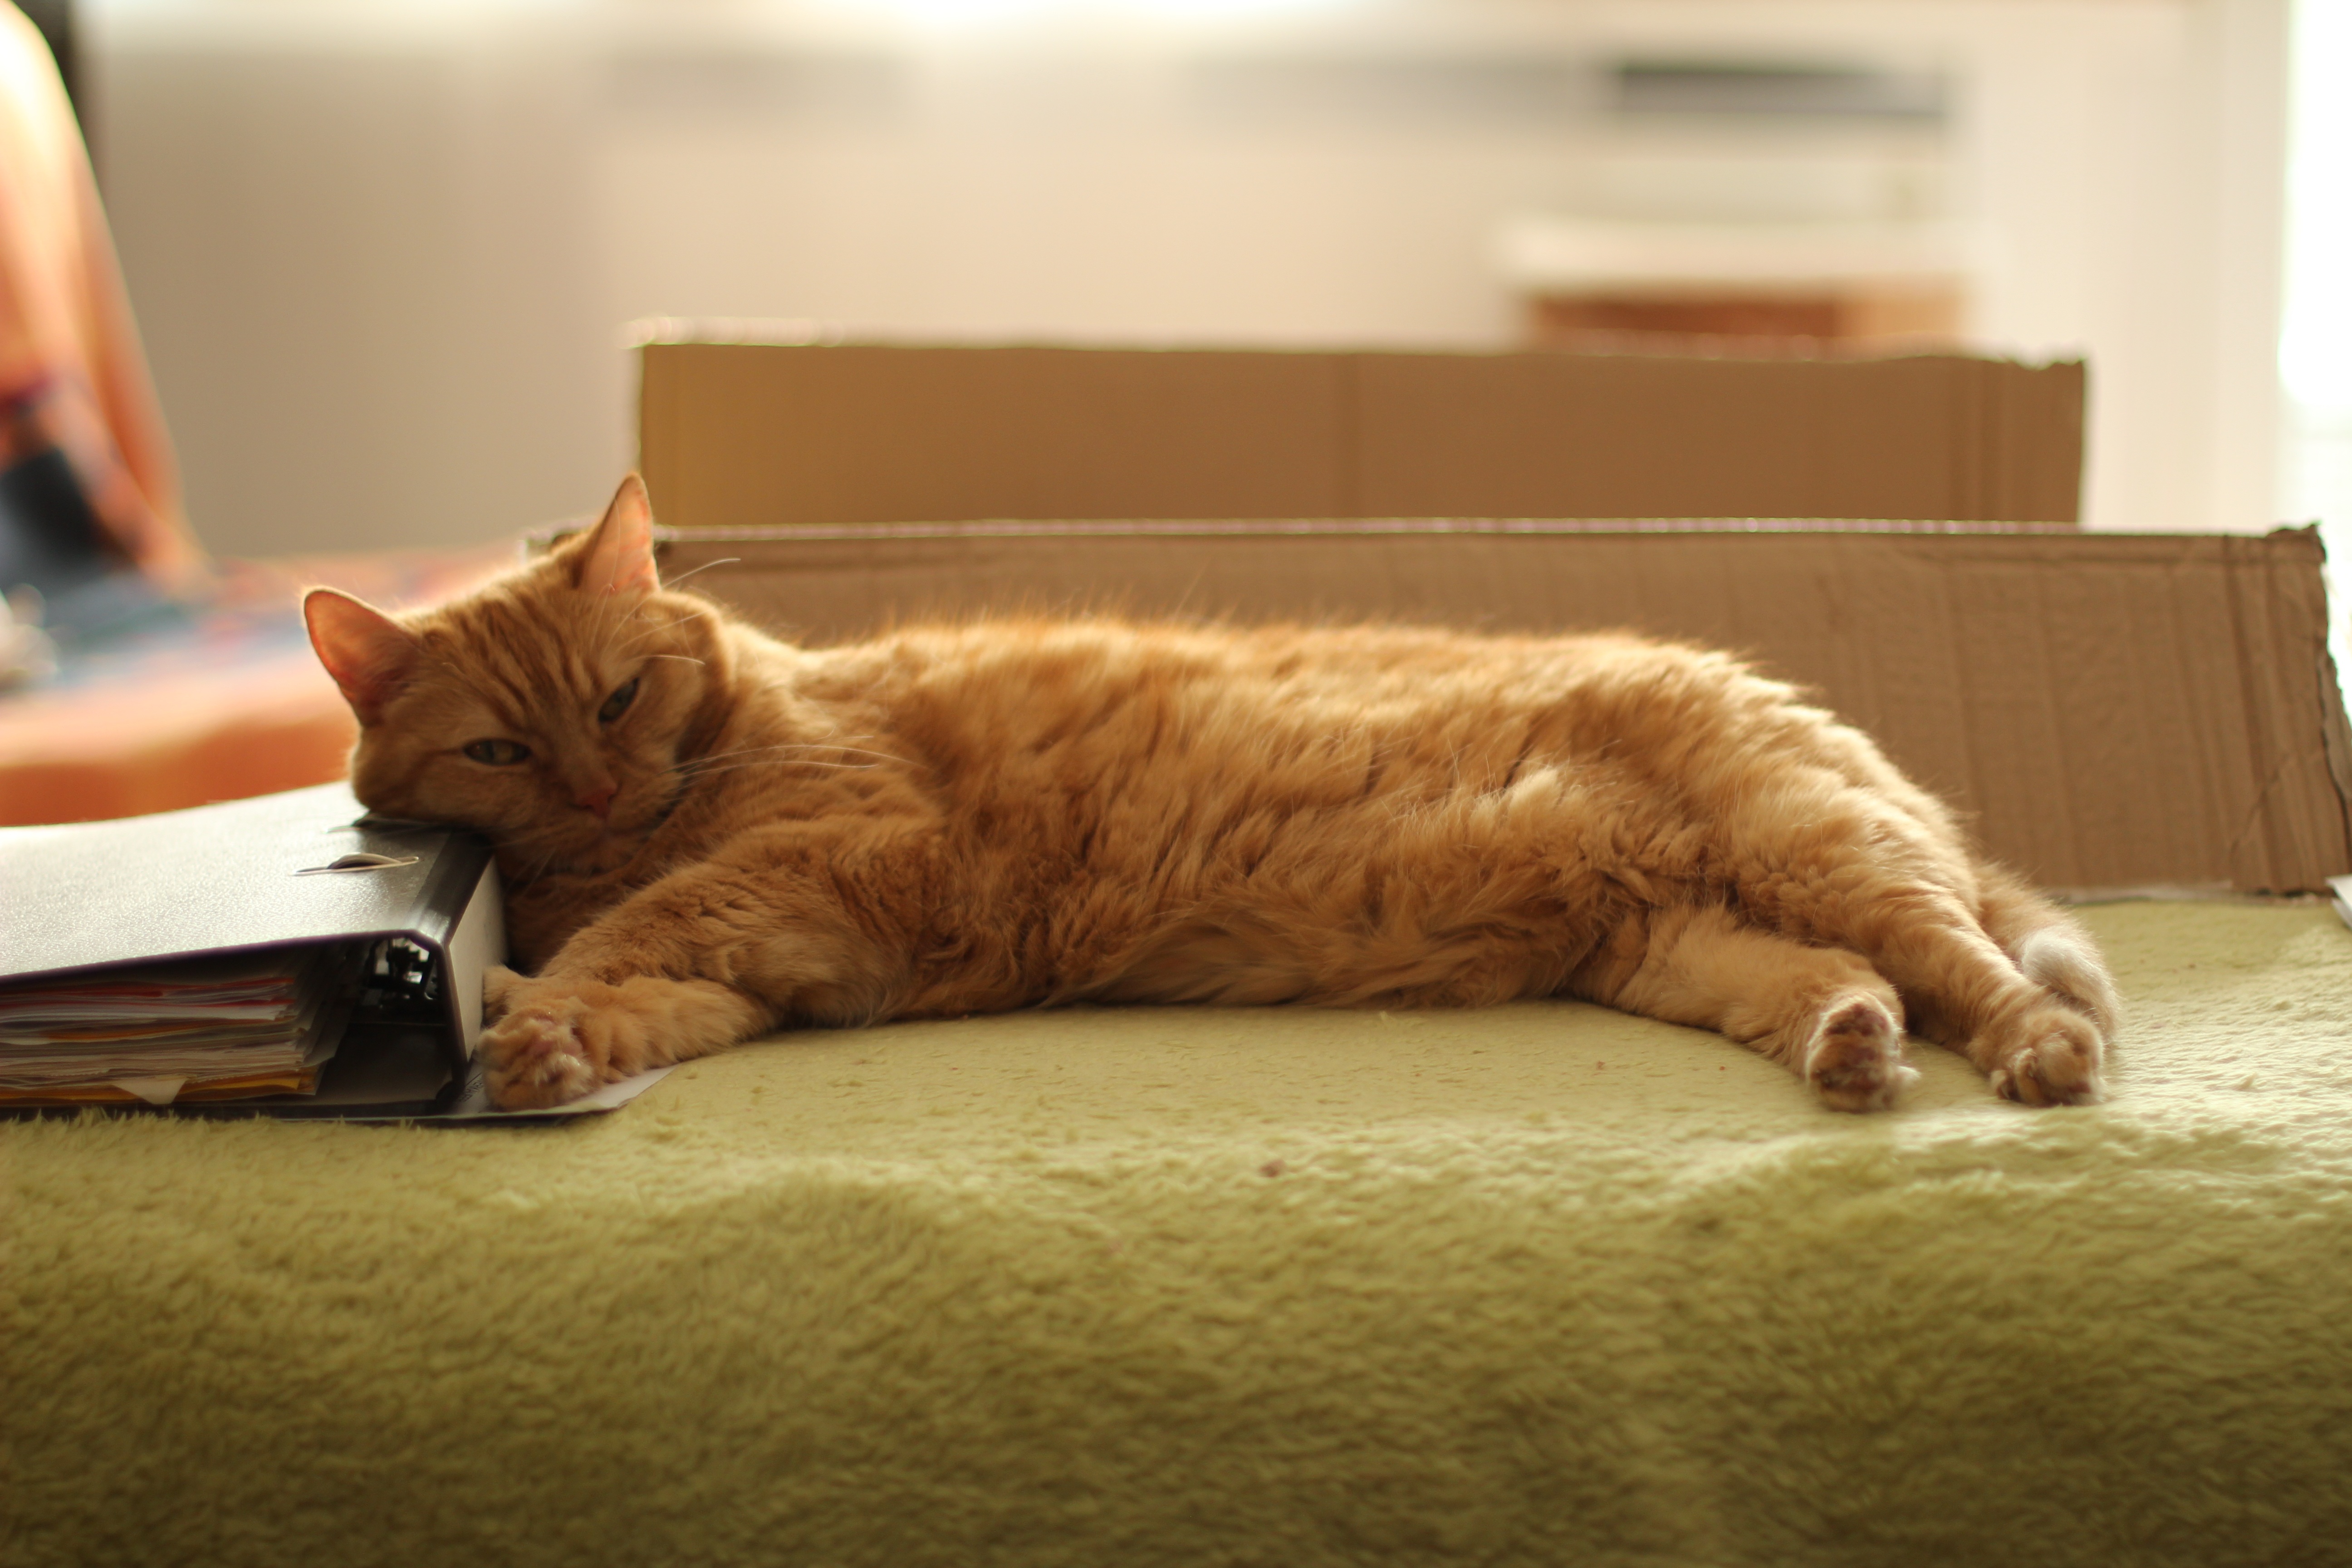
pet, fur, red, kitten, cat, mammal, sofa, nap, nose, whiskers, skin, vertebrate, red cat, small to medium sized cats, cat like mammal